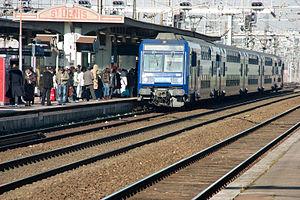
La gare de Saint-Denis, parfois appelée Saint-Denis-Voyageurs, est une gare ferroviaire française des lignes de Paris-Nord à Lille et de Saint-Denis à Dieppe. Elle est située à l'ouest de la commune de Saint-Denis, dans le département de la Seine-Saint-Denis, en région Île-de-France, au nord de la partie du territoire communal comprise entre la Seine et le canal Saint-Denis, à la hauteur de l'avant-dernière écluse de ce dernier avant le fleuve. Le bâtiment voyageurs donne sur la place des Victimes du 17-Octobre-1961, dénomination depuis mars 2007 de l'ancienne Place de la Gare. Un pont constituant une partie de la rue du Port, ainsi qu'une passerelle pour piétons au-dessus du canal, permettent de passer vers le centre de la ville.